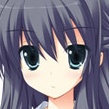
Portrait style: Anime Portrait